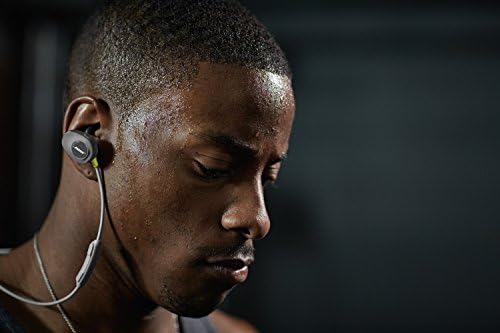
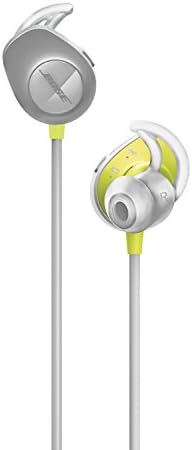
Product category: headphones
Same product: yes